Sandringham Hotel, Newtown

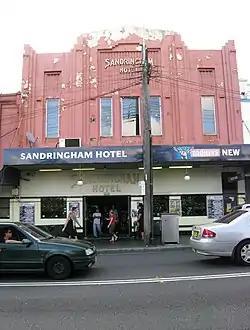
Sandringham Hotel on King St, Newtown

The Sandringham Hotel, 387–391 King Street, locally known as The Sando, was a pub in the Inner West suburb of Newtown in Sydney, Australia.